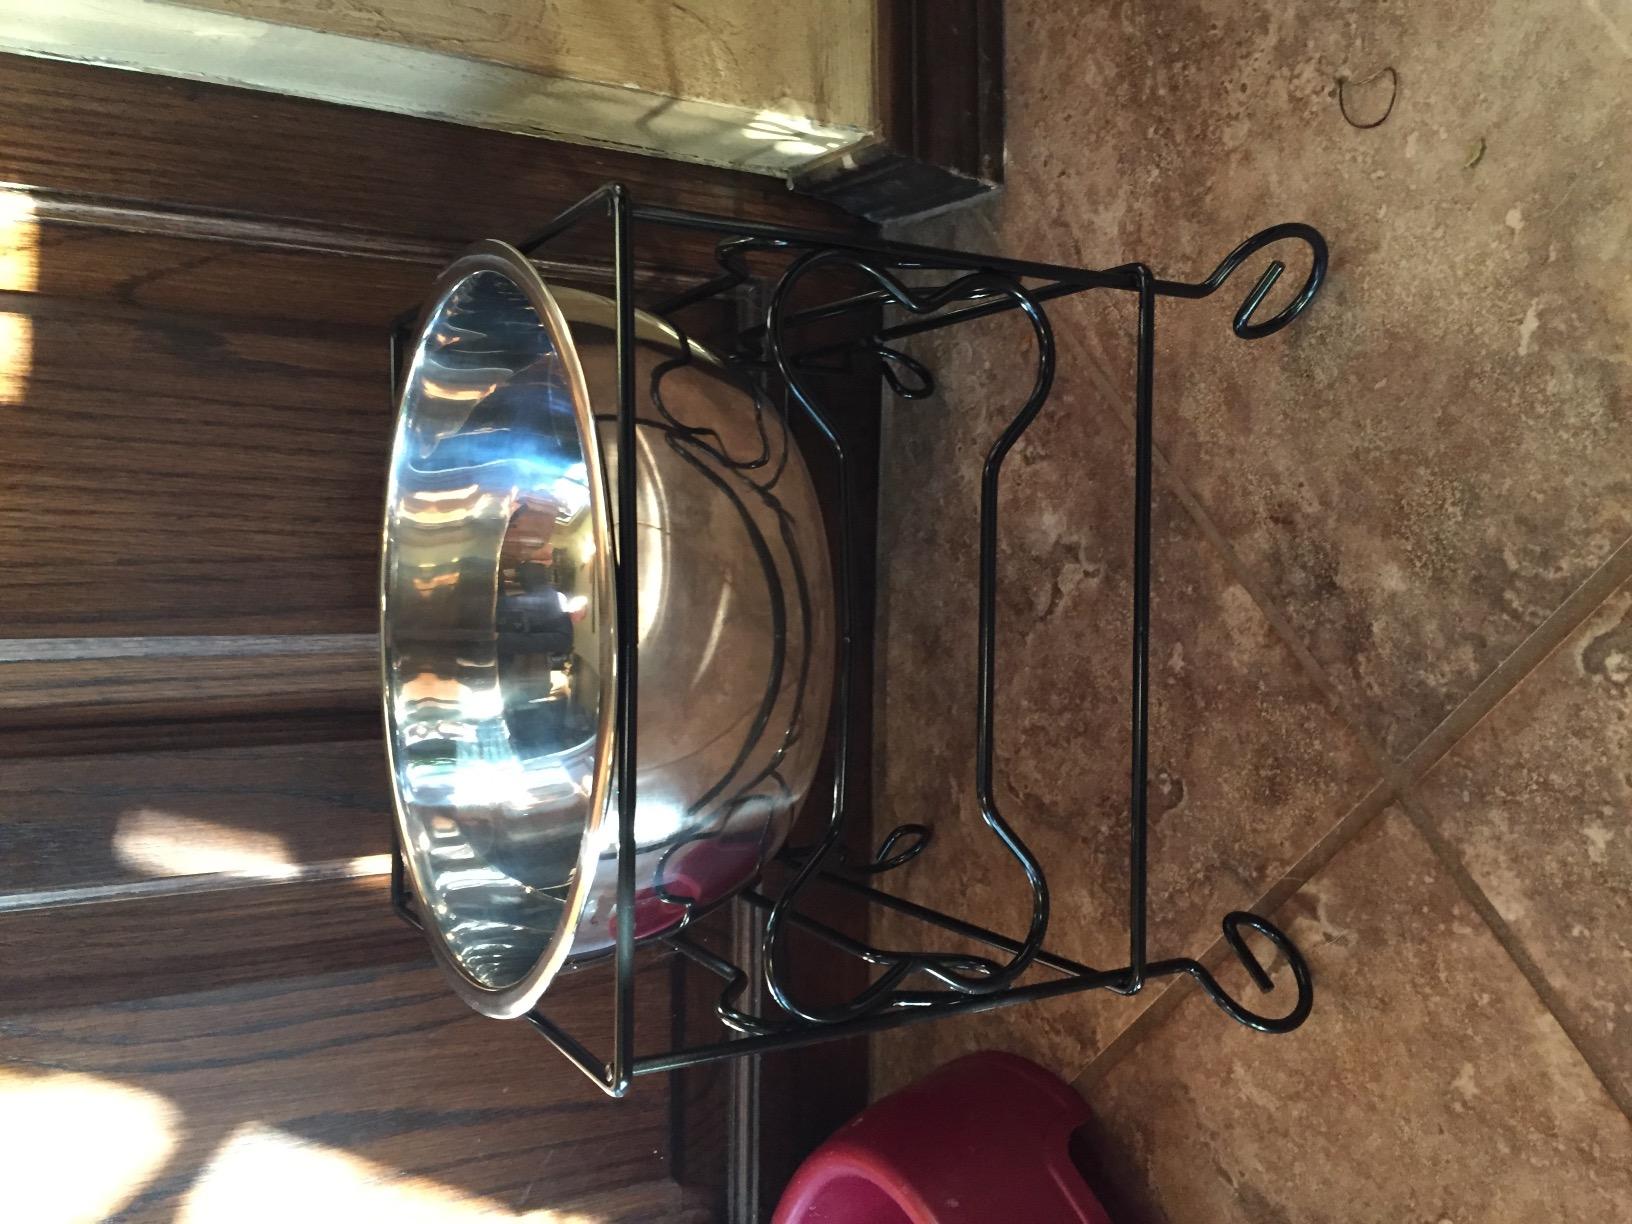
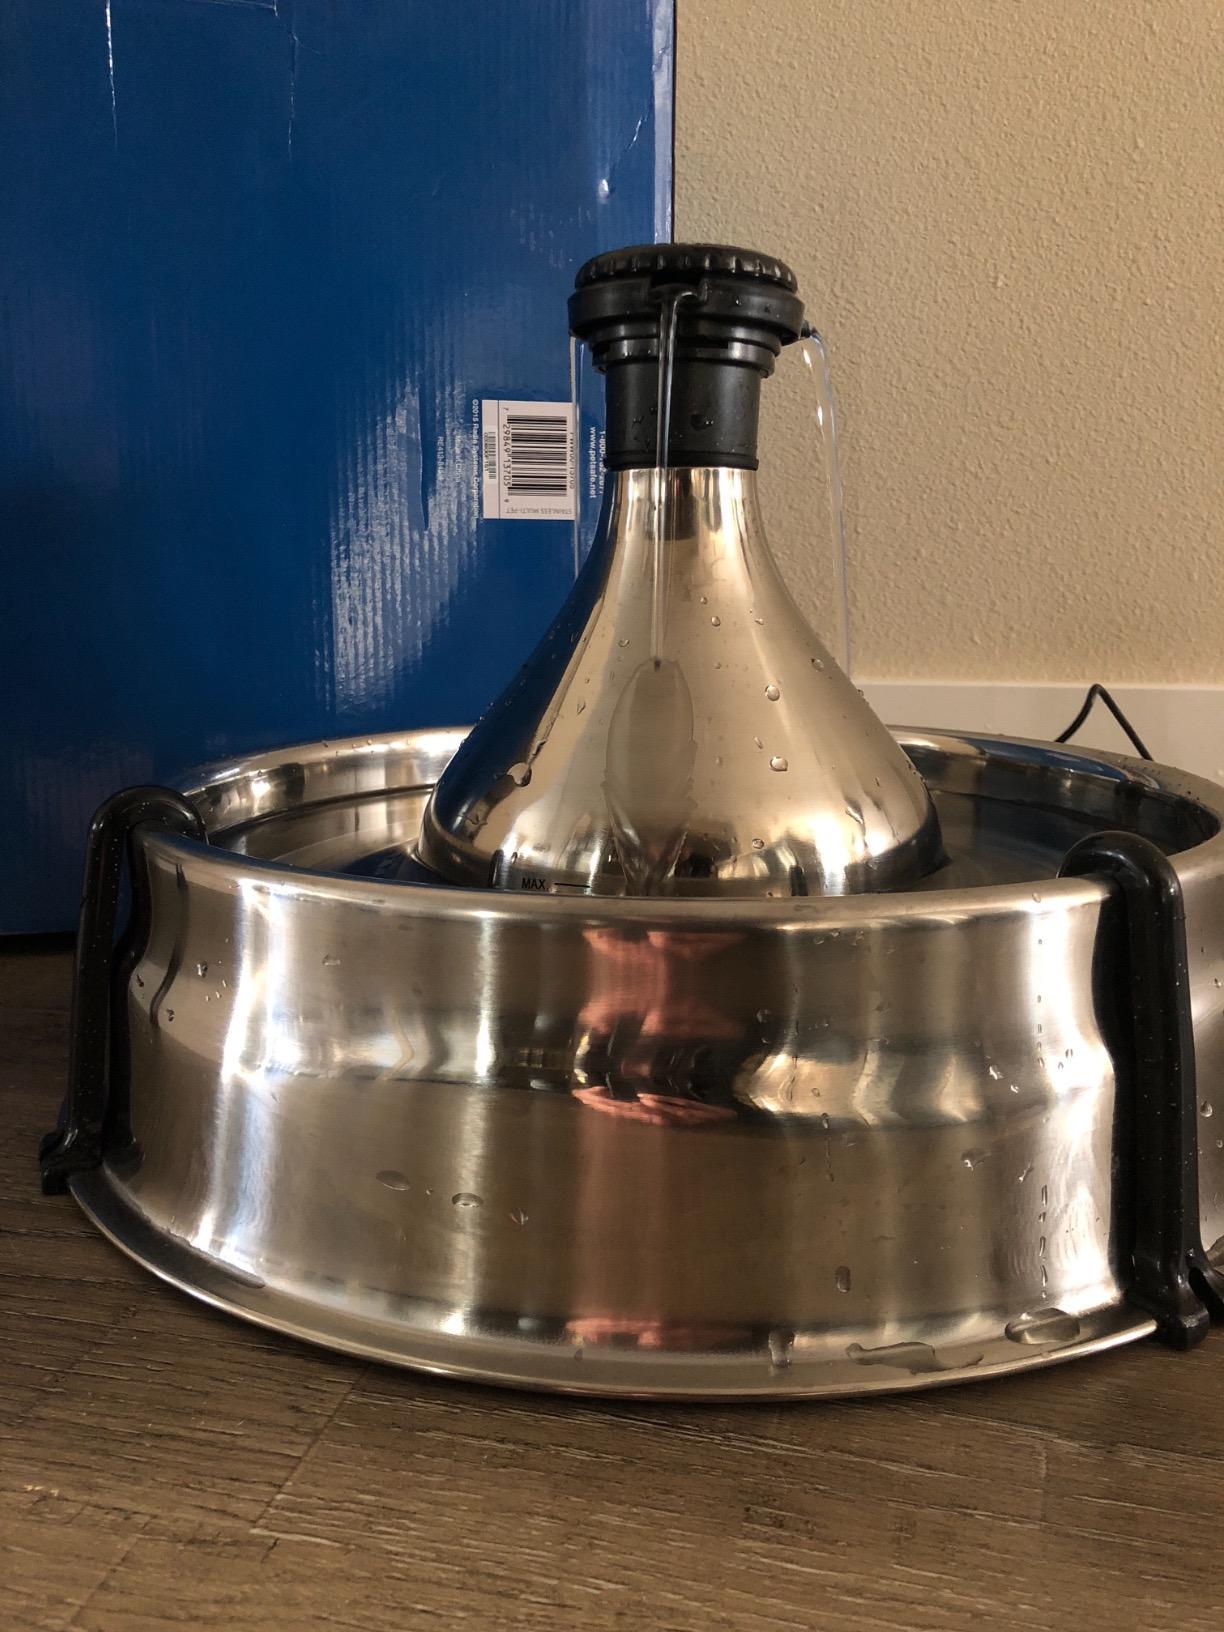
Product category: items_bowl
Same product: no